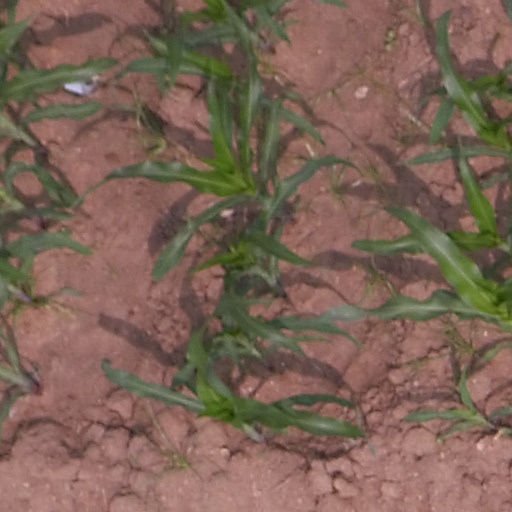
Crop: maize; corn